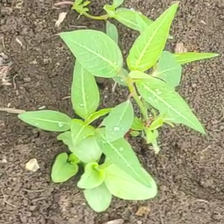
Weed species: Moti_dudhi(Euphorbia_geneculata_L)